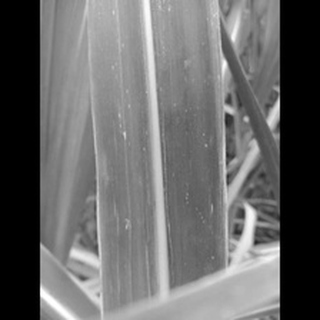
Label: sugarcane_mosaic